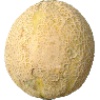
Label: Cantaloupe 2